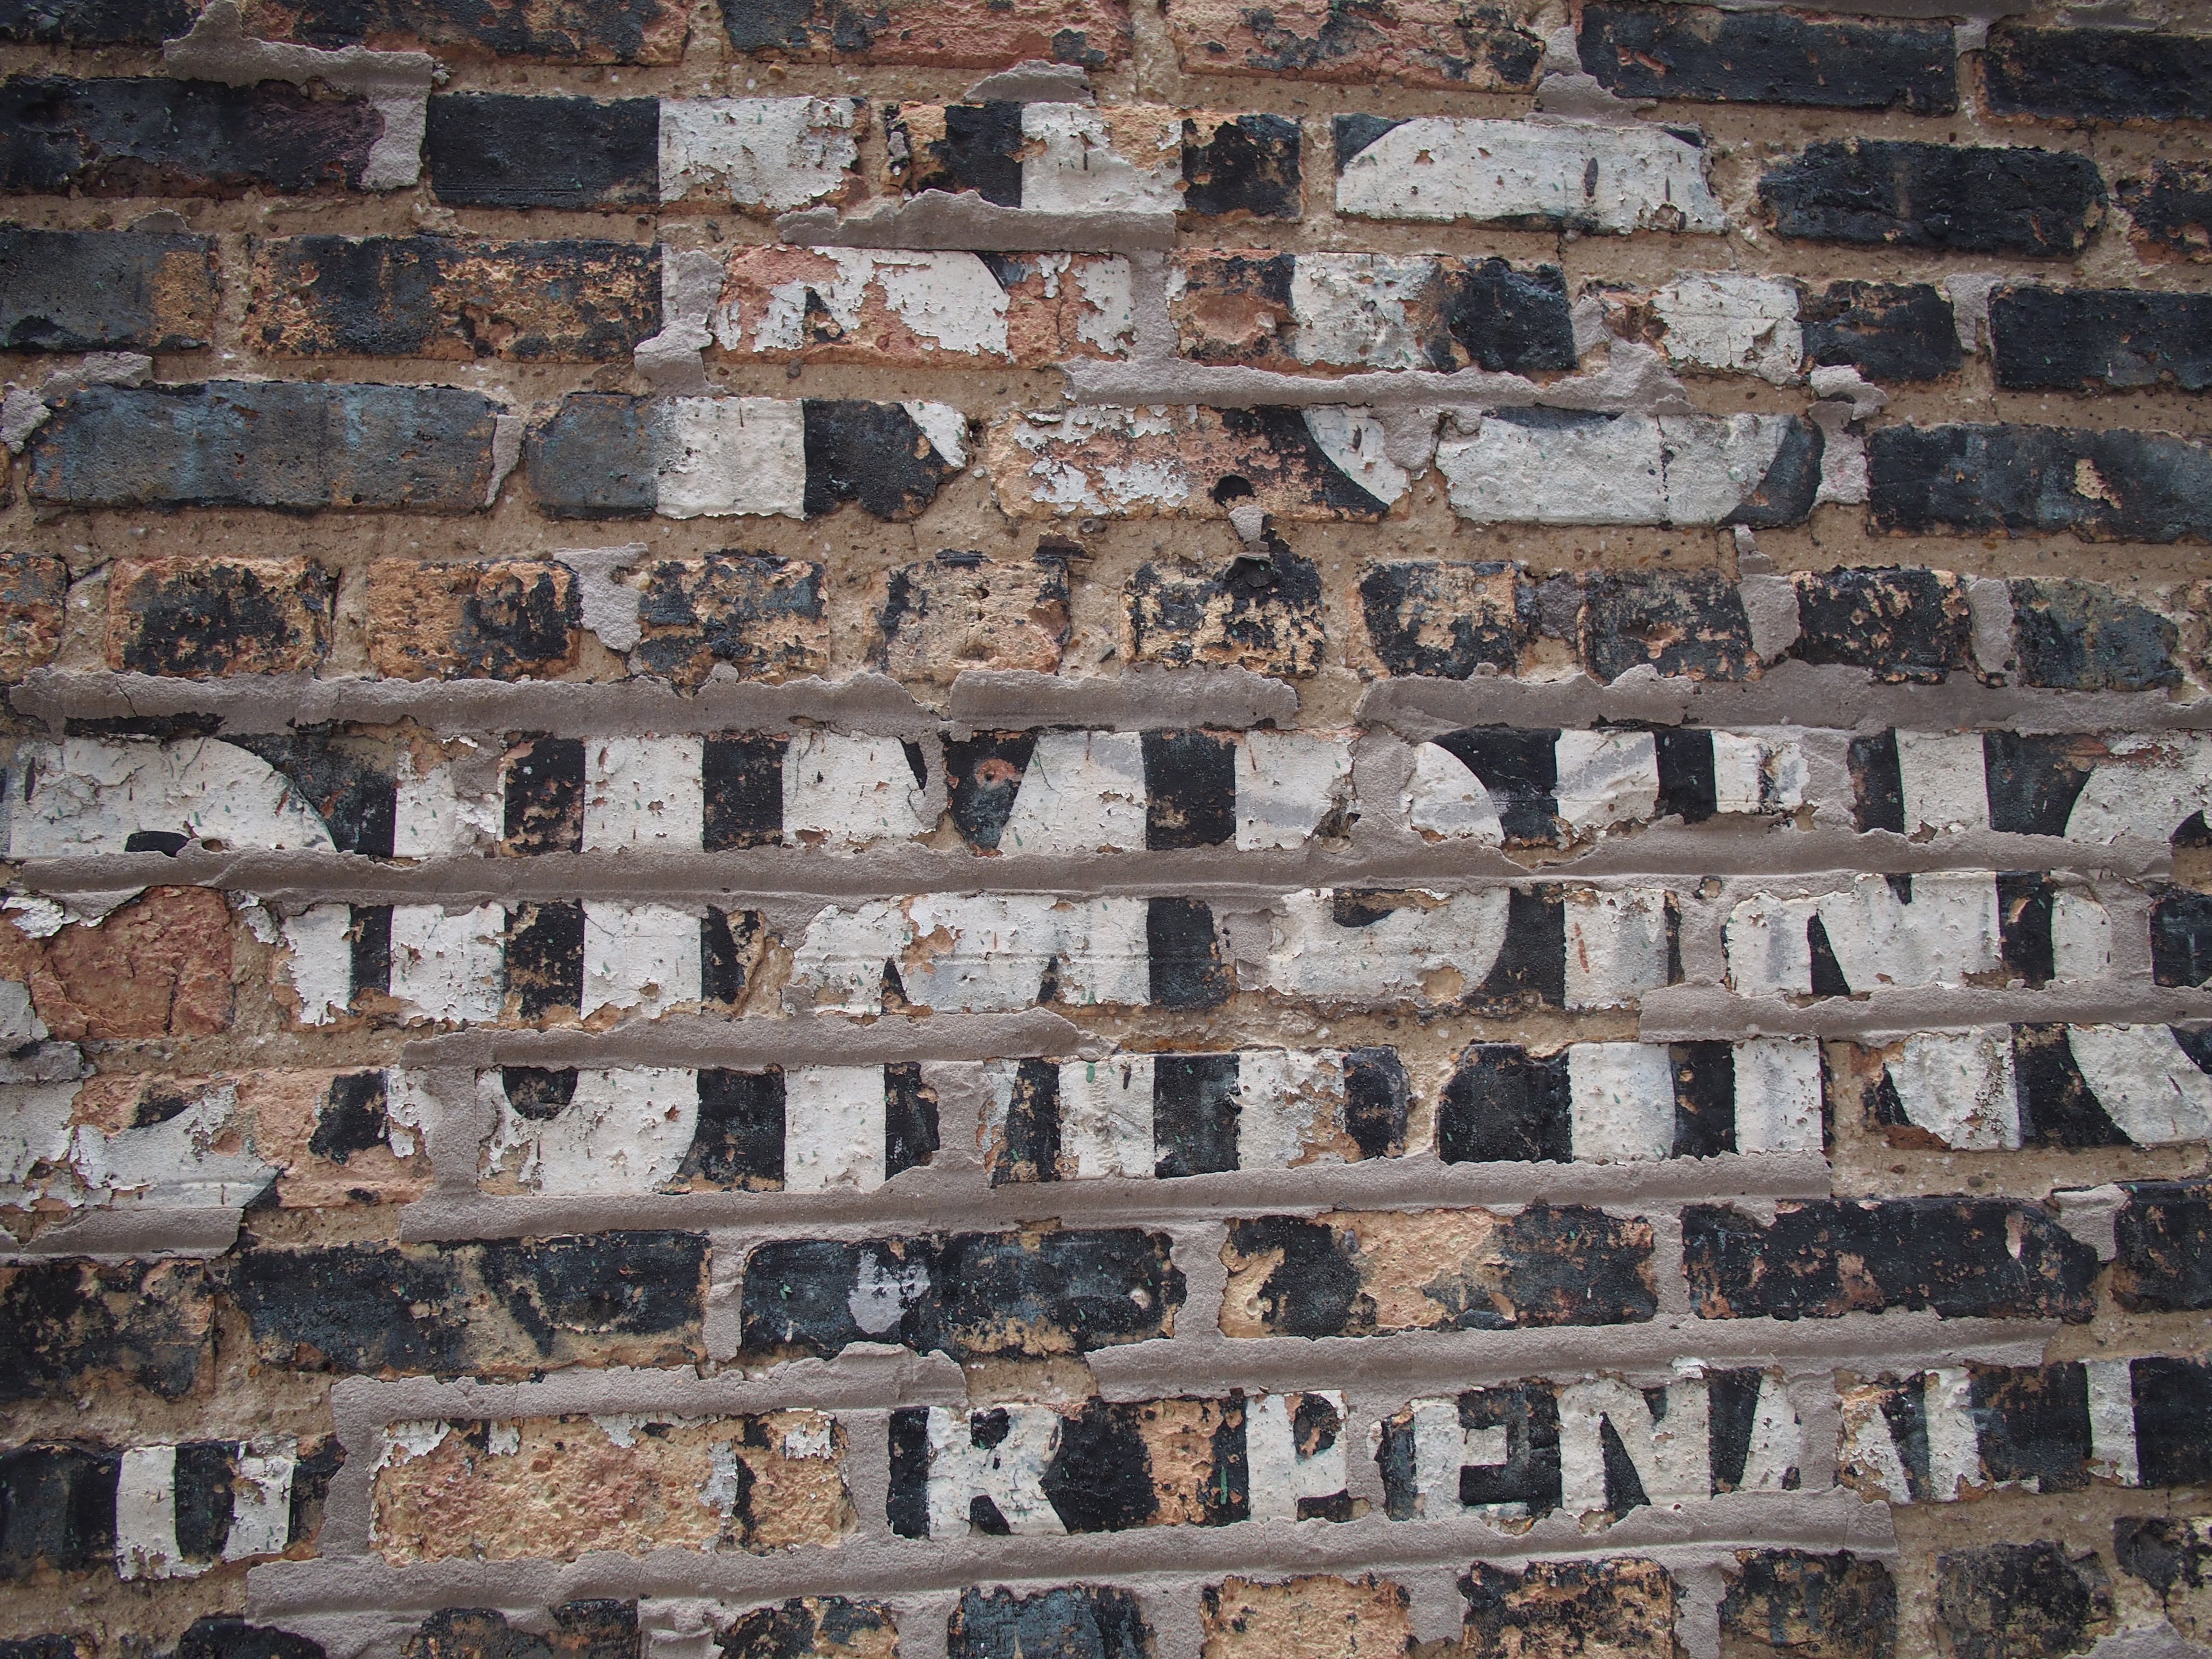
rock, wood, wall, stone wall, brick, material, art, ruins, brickwork, archaeological site, ancient history